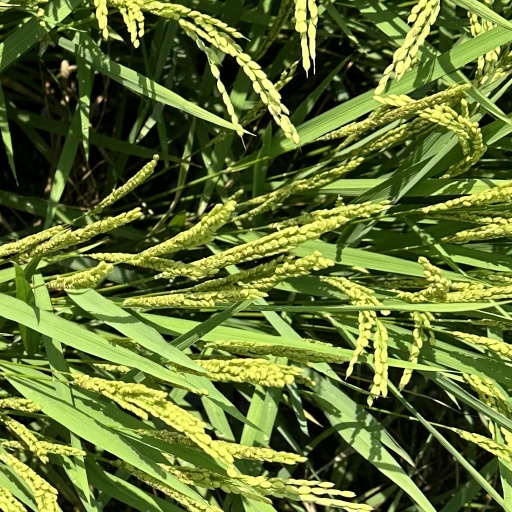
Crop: rice